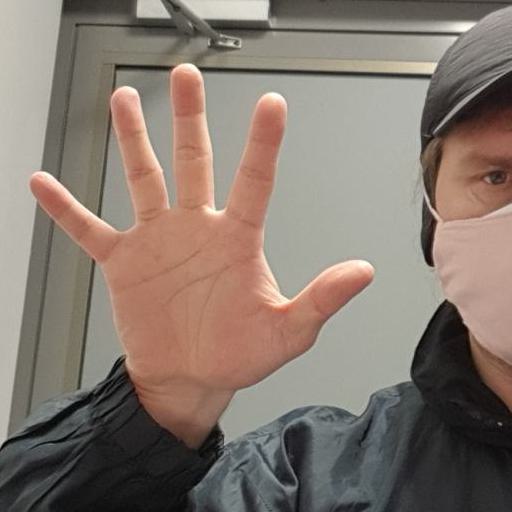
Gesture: palm